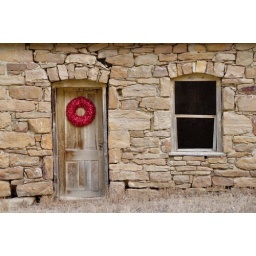
An abandoned stone house along Nine Mile Canyon Road, near Price, Utah